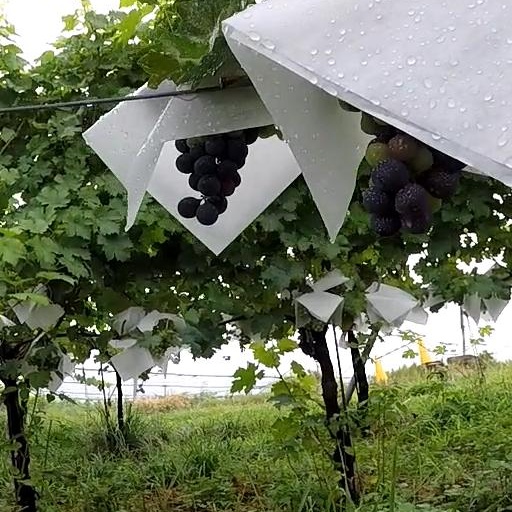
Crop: grape